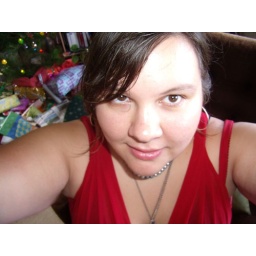
Me in my red Xmas dress